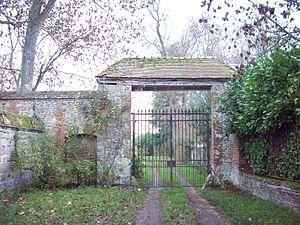
Porterie de l'ancienne abbaye Notre-Dame de Bellozanne.
Louis Nicolas Marie Bernard Davout, 4ᵉ duc d’Auerstaedt, est né le 24 mars 1877 à Clermont-Ferrand et décédé le 1ᵉʳ mars 1958 à Saint-Gaudens. C'est un militaire français, combattant de la Première Guerre mondiale.
Brémontier-Merval est une commune française située dans le département de la Seine-Maritime en région Normandie.
L'abbaye Notre-Dame de Bellozanne est un établissement prémontré, situé sur la commune de Brémontier-Merval, en Seine-Maritime.